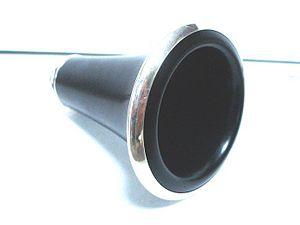
La clarinette est un instrument de musique à vent de la famille des bois caractérisé par son anche simple et sa perce quasi cylindrique. Elle a été créée vers 1690 par Johann Christoph Denner à Nuremberg sur la base d'un instrument à anche simple plus ancien : le « chalumeau ». La clarinette soprano est le modèle le plus commun.